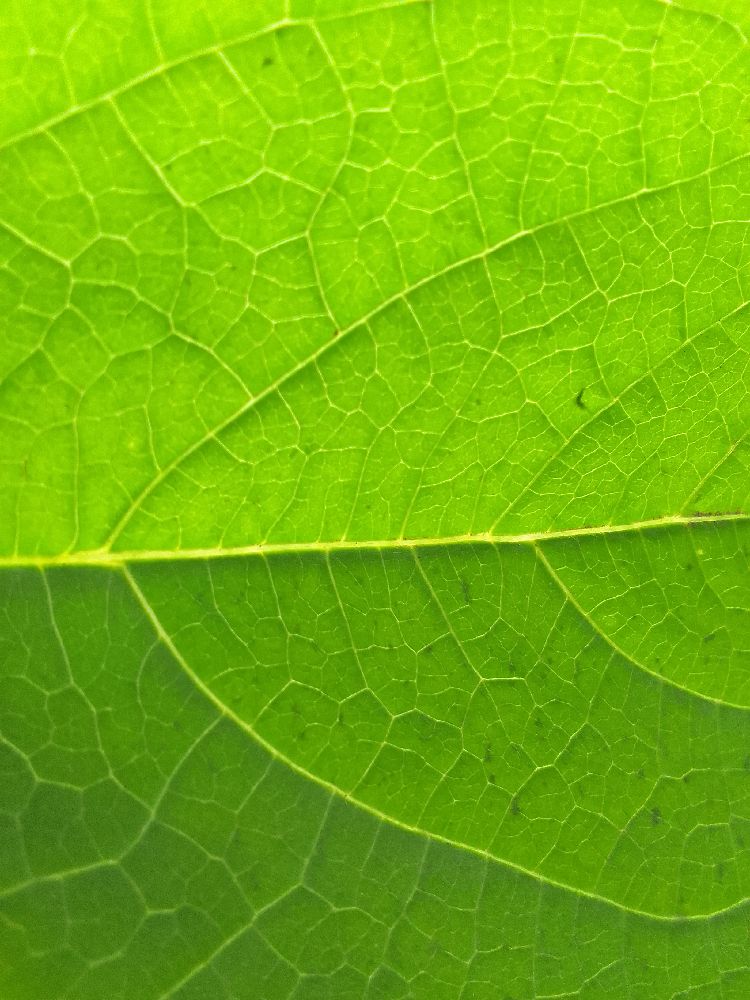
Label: healthy